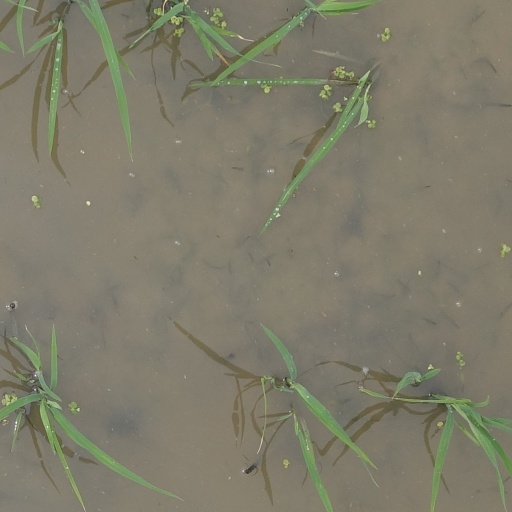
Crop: rice